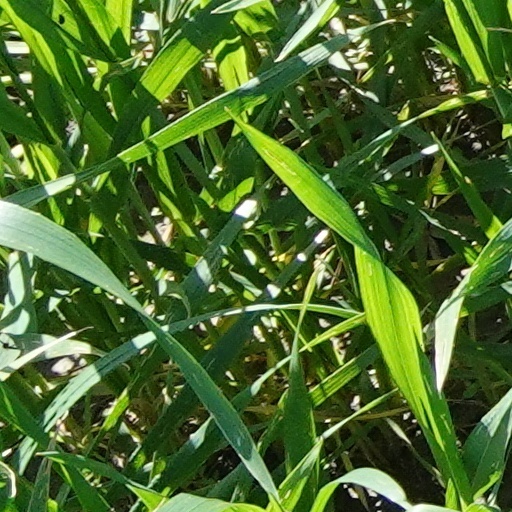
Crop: wheat